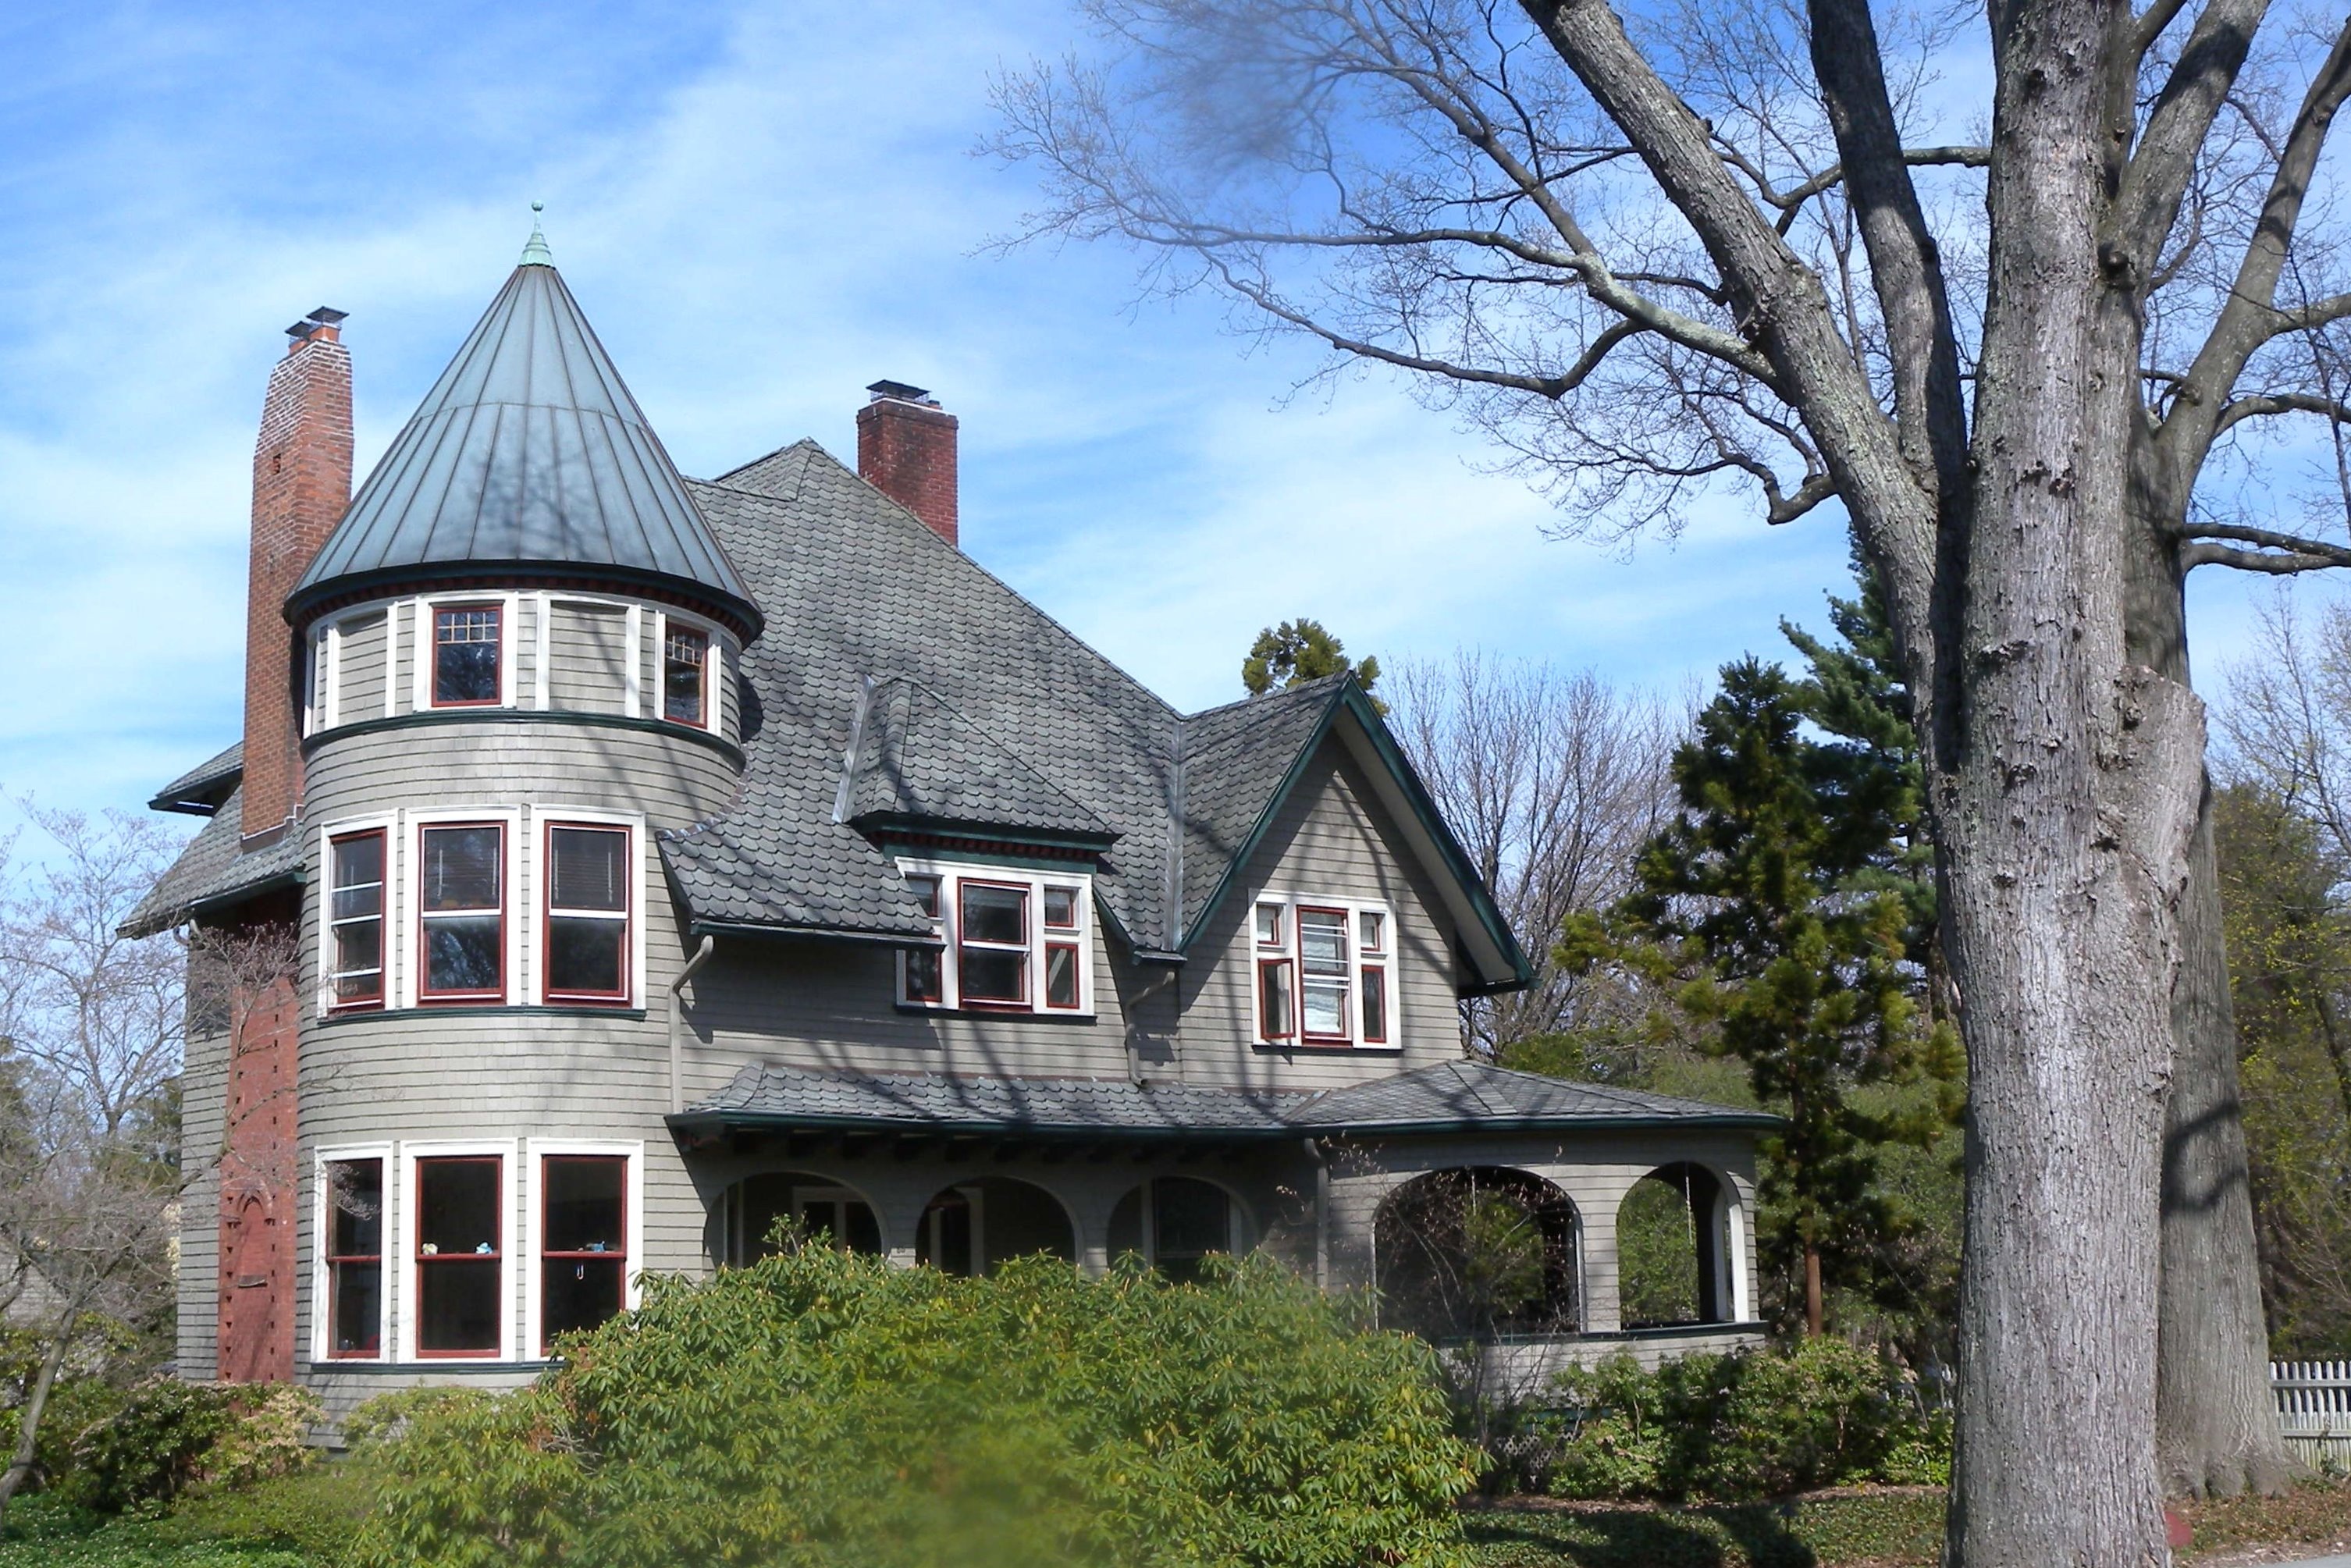
mansion, house, building, chateau, home, cottage, facade, property, chapel, exterior, estate, manor house, eagla rock way, montclair, essex county